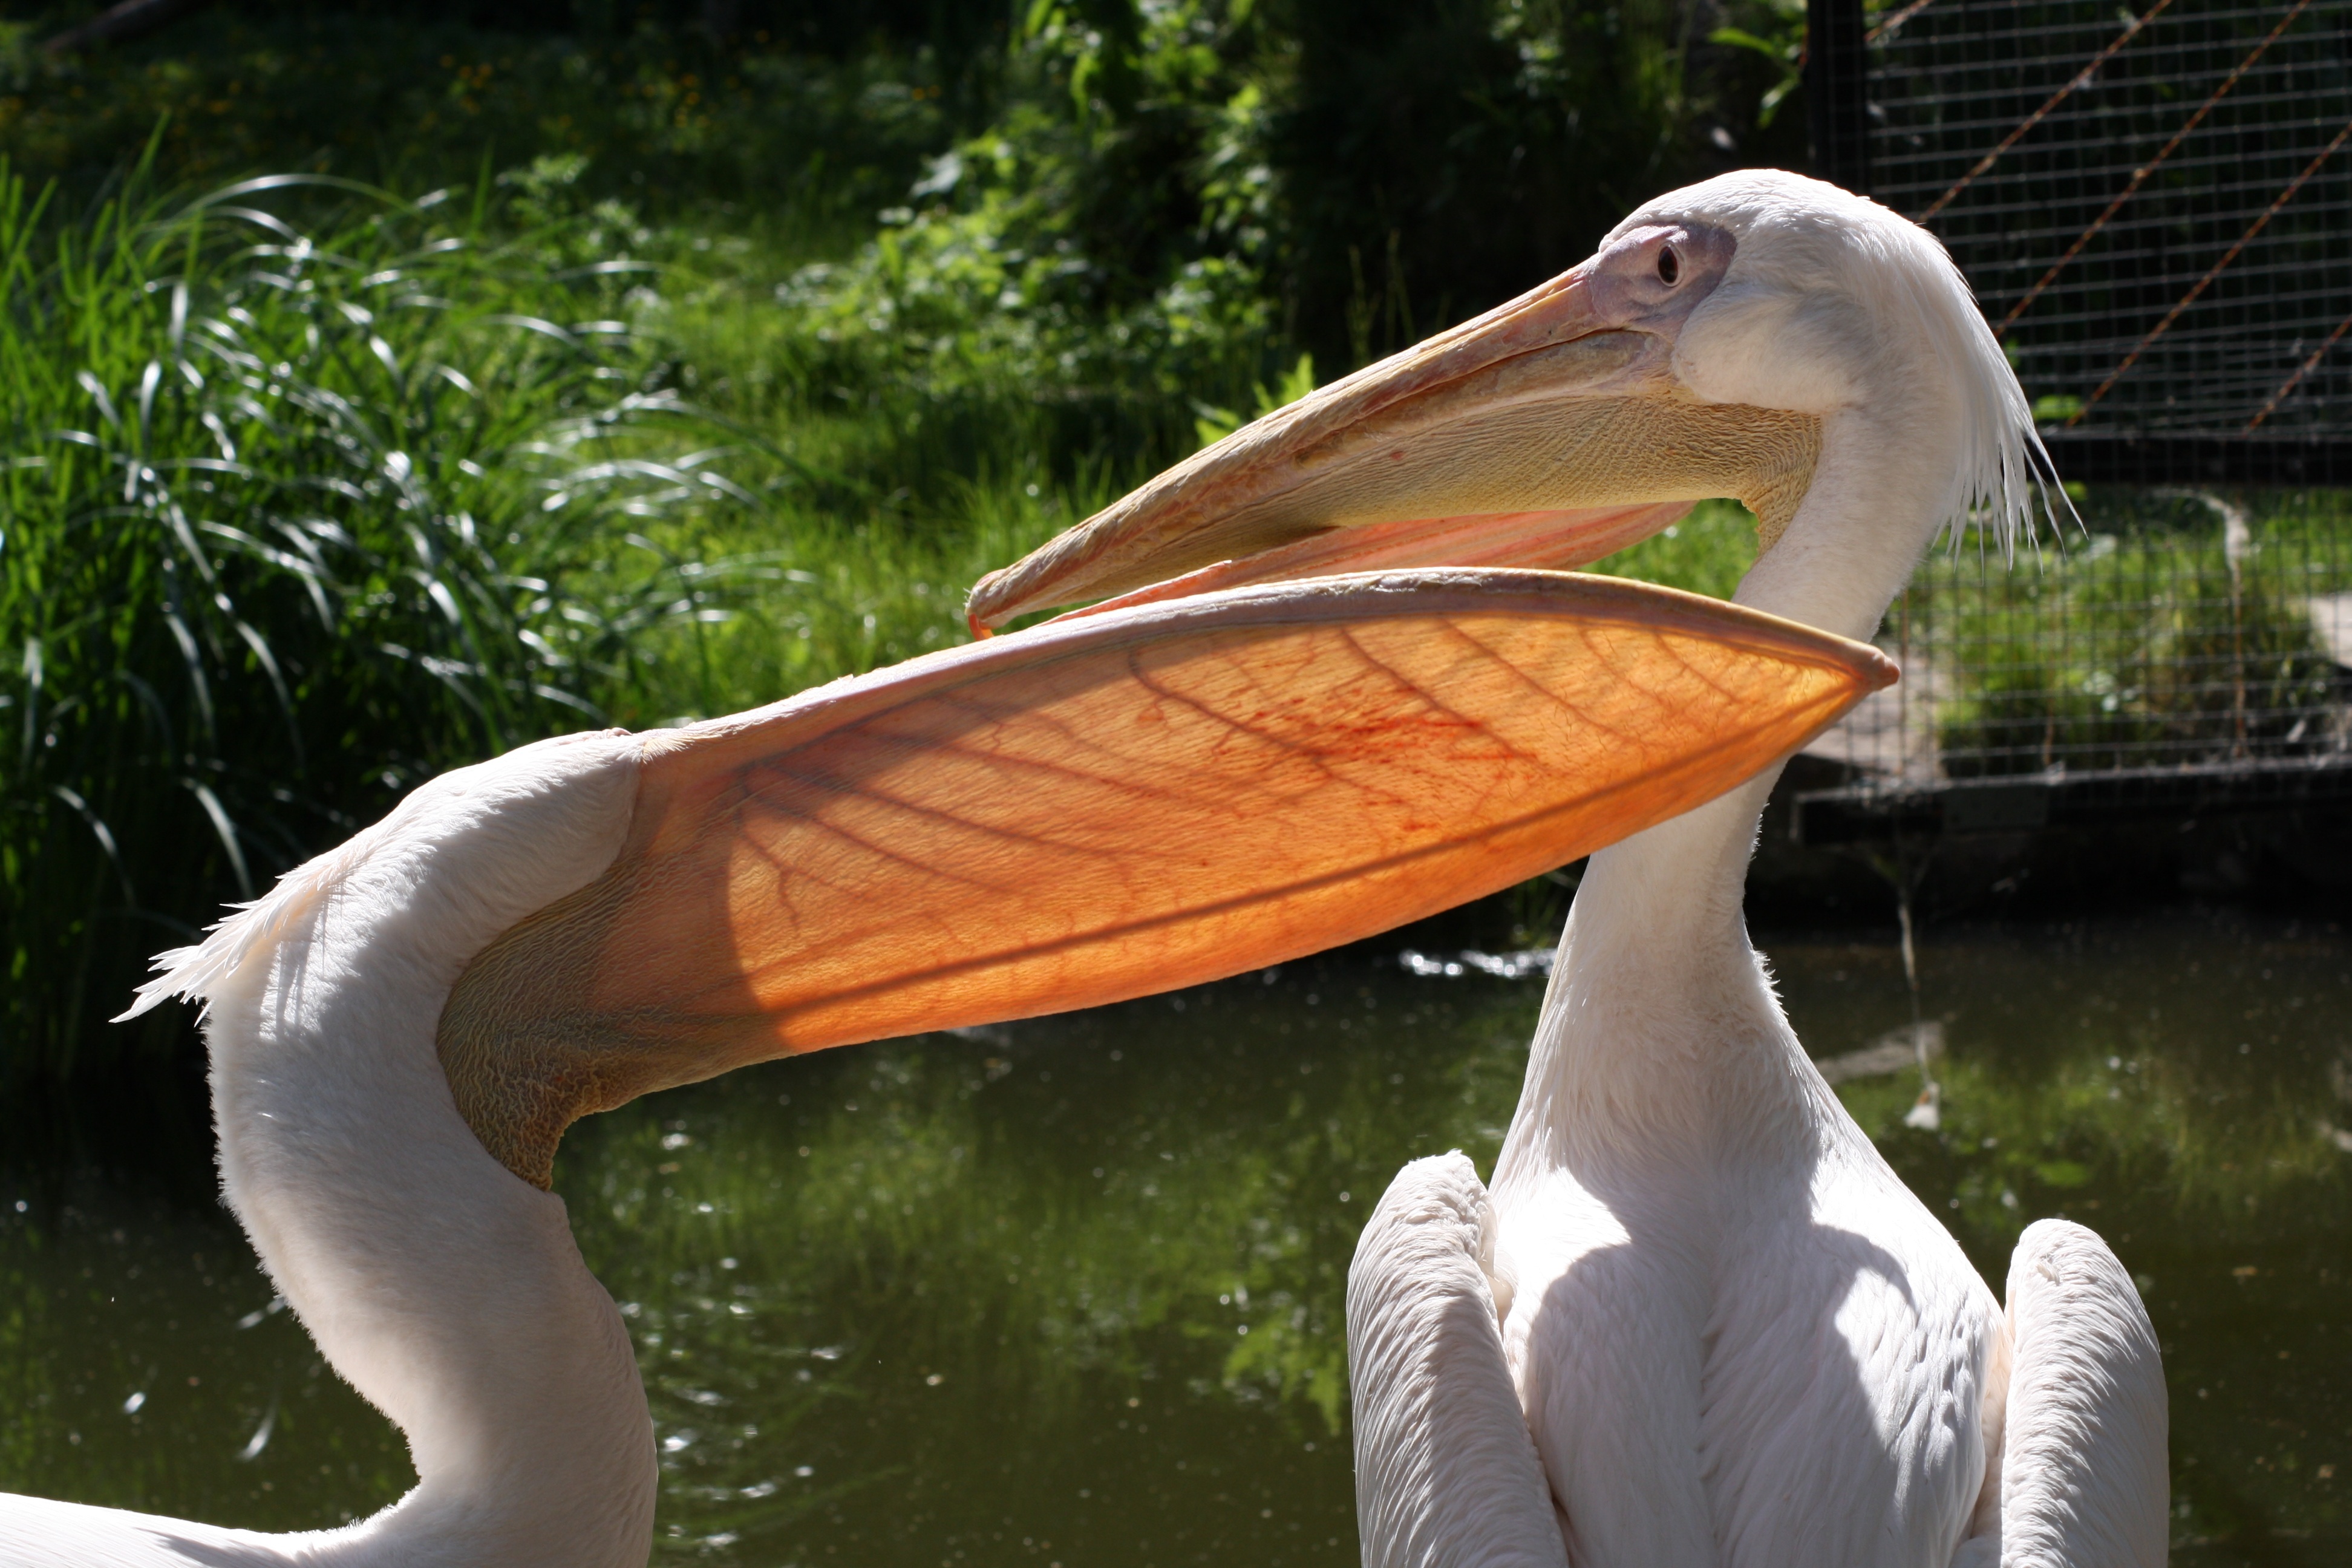
bird, wing, animal, pelican, seabird, wildlife, zoo, pelicans, water bird, animal world, wildlife photography, pelecaniformes